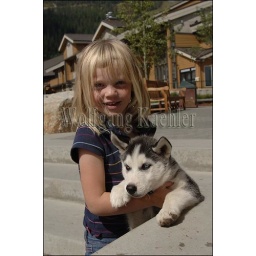
Usa, idaho, near sandpoint, schweitzer mountain resort, girl with siberian husky puppy, model released